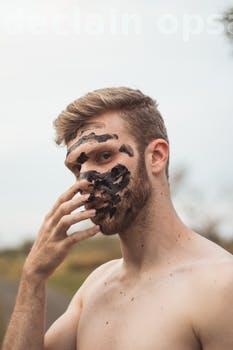
Label: Watermark